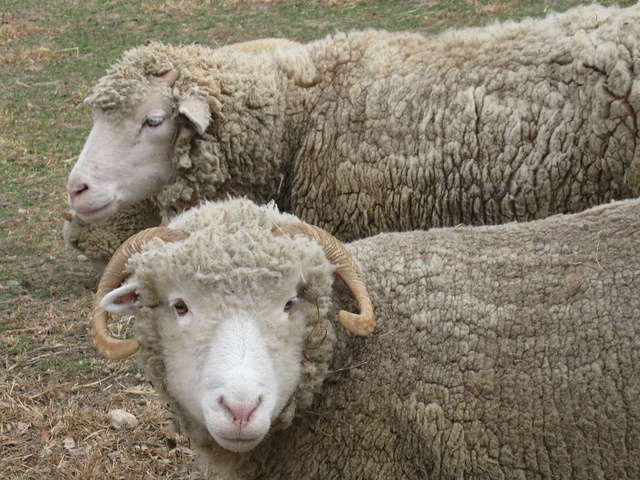
a couple of sheep that are standing next to each other
Two gray sheep, one is looking at the camera.
Two rams stand near each other in the grass.
There are two farm animals standing in a grassy knoll.
A couple of sheep standing next to each other.